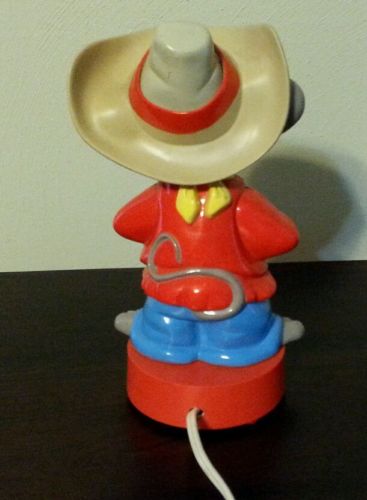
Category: lamp